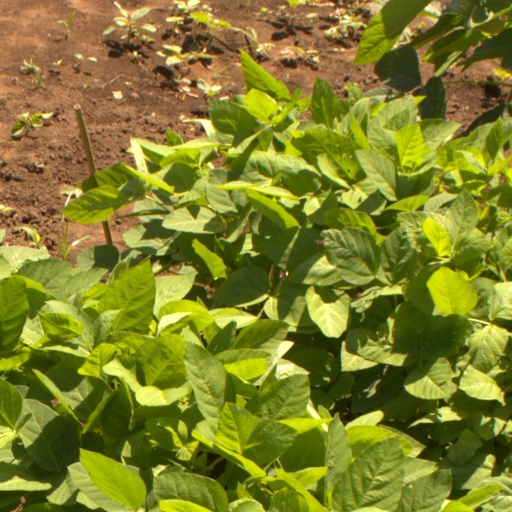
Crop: soybean